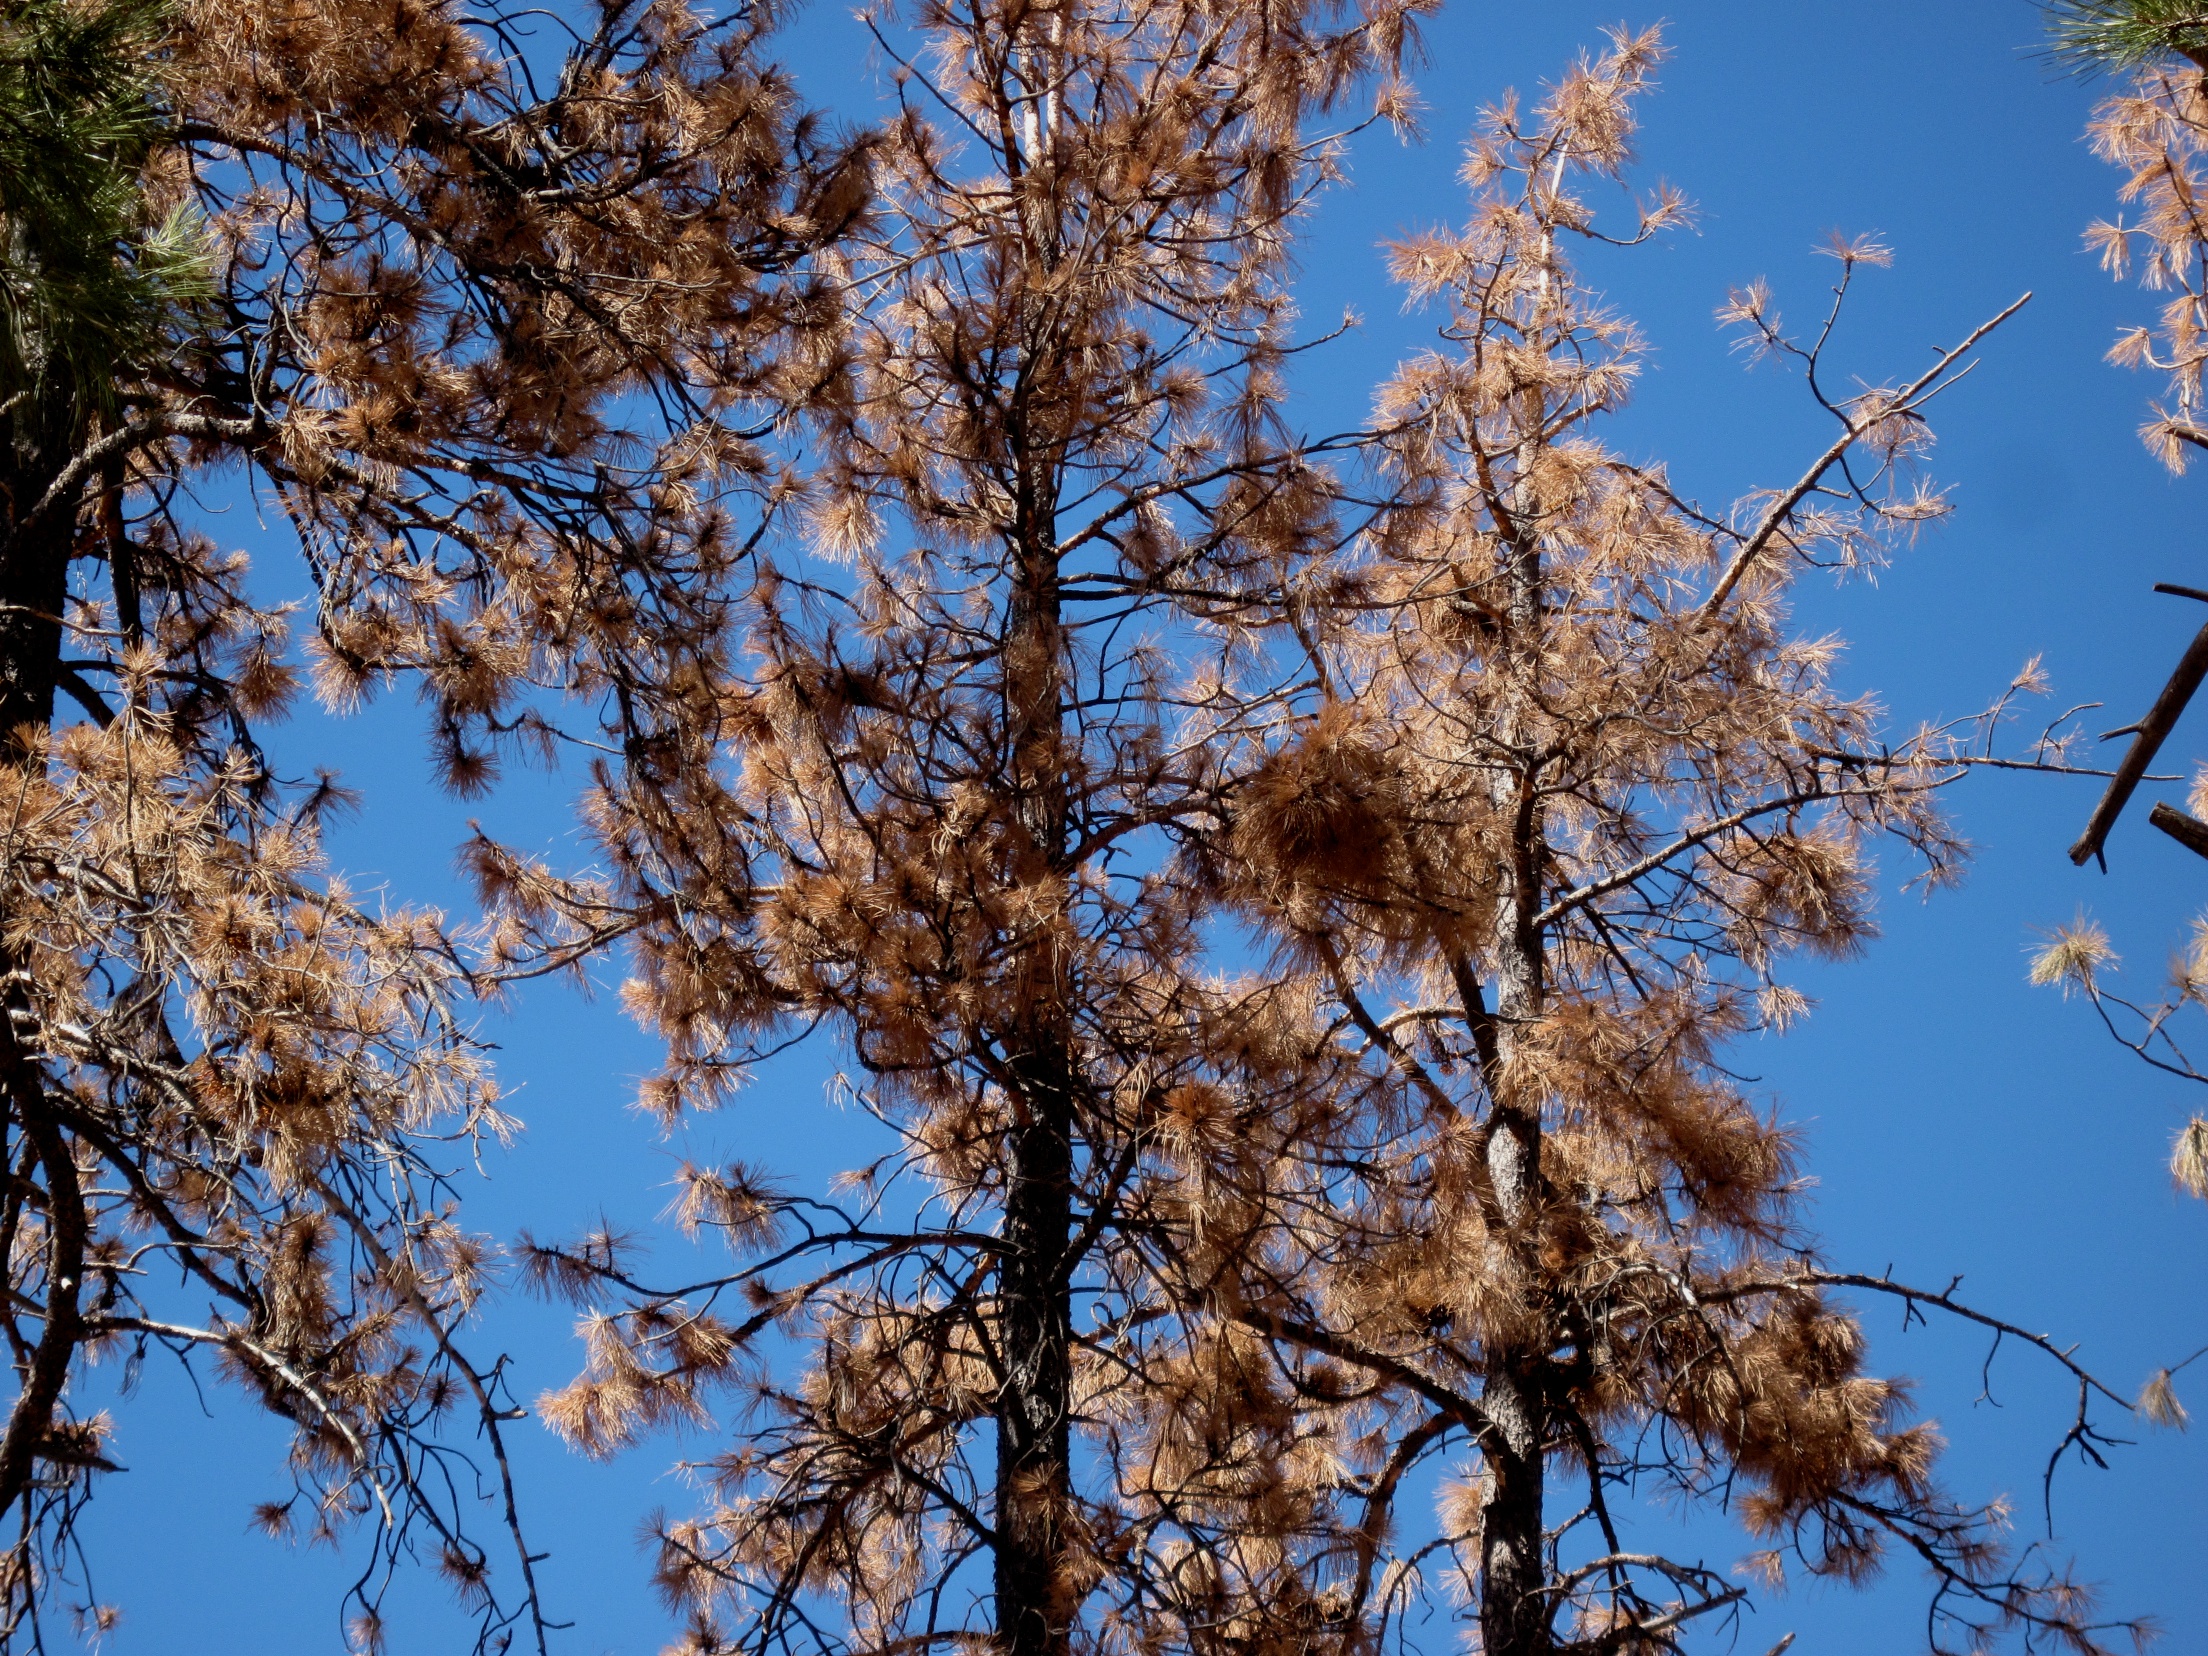
tree, nature, branch, blossom, winter, plant, sky, sunlight, leaf, flower, frost, spring, autumn, season, woody plant